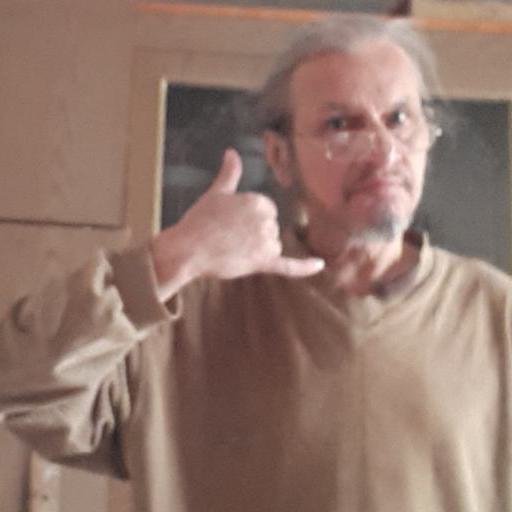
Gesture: call